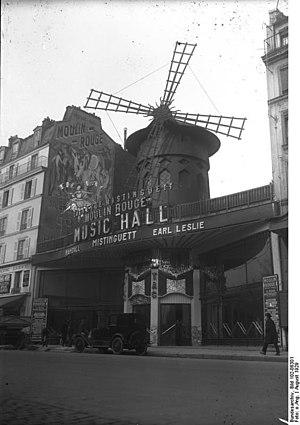
Cette page concerne l'année 1929 du calendrier grégorien.